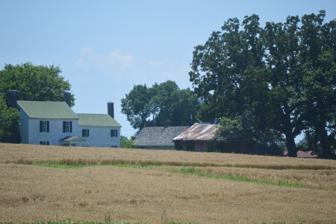
Building: Brandon Plantation (Halifax County, Virginia)
Country: United States of America
Year built: 1842
Historic house in Virginia, United States Not to be confused with Lower Brandon Plantation , Upper Brandon Plantation , or Brandon-on-the-Dan . United States historic place Brandon Plantation U.S. National Register of Historic Places Virginia Landmarks Register Overview from the north Show map of Virginia Show map of the United States Location Coleman Drive, 500 feet west of its junction with Henderson Road, Alton, Virginia Coordinates 36°34′45″N 79°07′16″W / 36.57917°N 79.12111°W / 36.57917; -79.12111 Area 141 acres (57 ha) Built c. 1800 ( 1800 ) , 1842 Built by Thomas Day Architectural style Early Republic, Greek Revival NRHP reference No. 96000495 VLR No. 041-0157 Significant dates Added to NRHP April 26, 1996 Designated VLR October 18, 1995 Brandon Plantation is a historic plantation home located near Alton , Halifax County, Virginia . The main house is a two-part, frame vernacular farmhouse. The earliest section of the farmhouse is a single-pile, three-bay gable-roof dwelling erected about 1800. Attached to the east end is a two-bay section added about 1842. The interior features details attributed to Thomas Day , a well-known African-American cabinetmaker from Milton, North Carolina . The farmhouse underwent an extensive remodeling and modernization in the early 1960s but preserves a significant degree of architectural integrity. Also on the property are a contributing frame kitchen / slave quarter outbuilding, an early stone-lined well, and the sites of early agricultural outbuildings. Brandon Plantation is located on SR 697 (Coleman Drive) just west of SR 696 (Henderson Road). Brandon-on-the-Dan , a Register-listed property approximately 2 miles west in the village of Delila , was owned by a different branch of the same family. Brandon Plantation was listed on the National Register of Historic Places in 1996. It is also on the Virginia Department of Historic Resources list of historic African American sites in Virginia. References